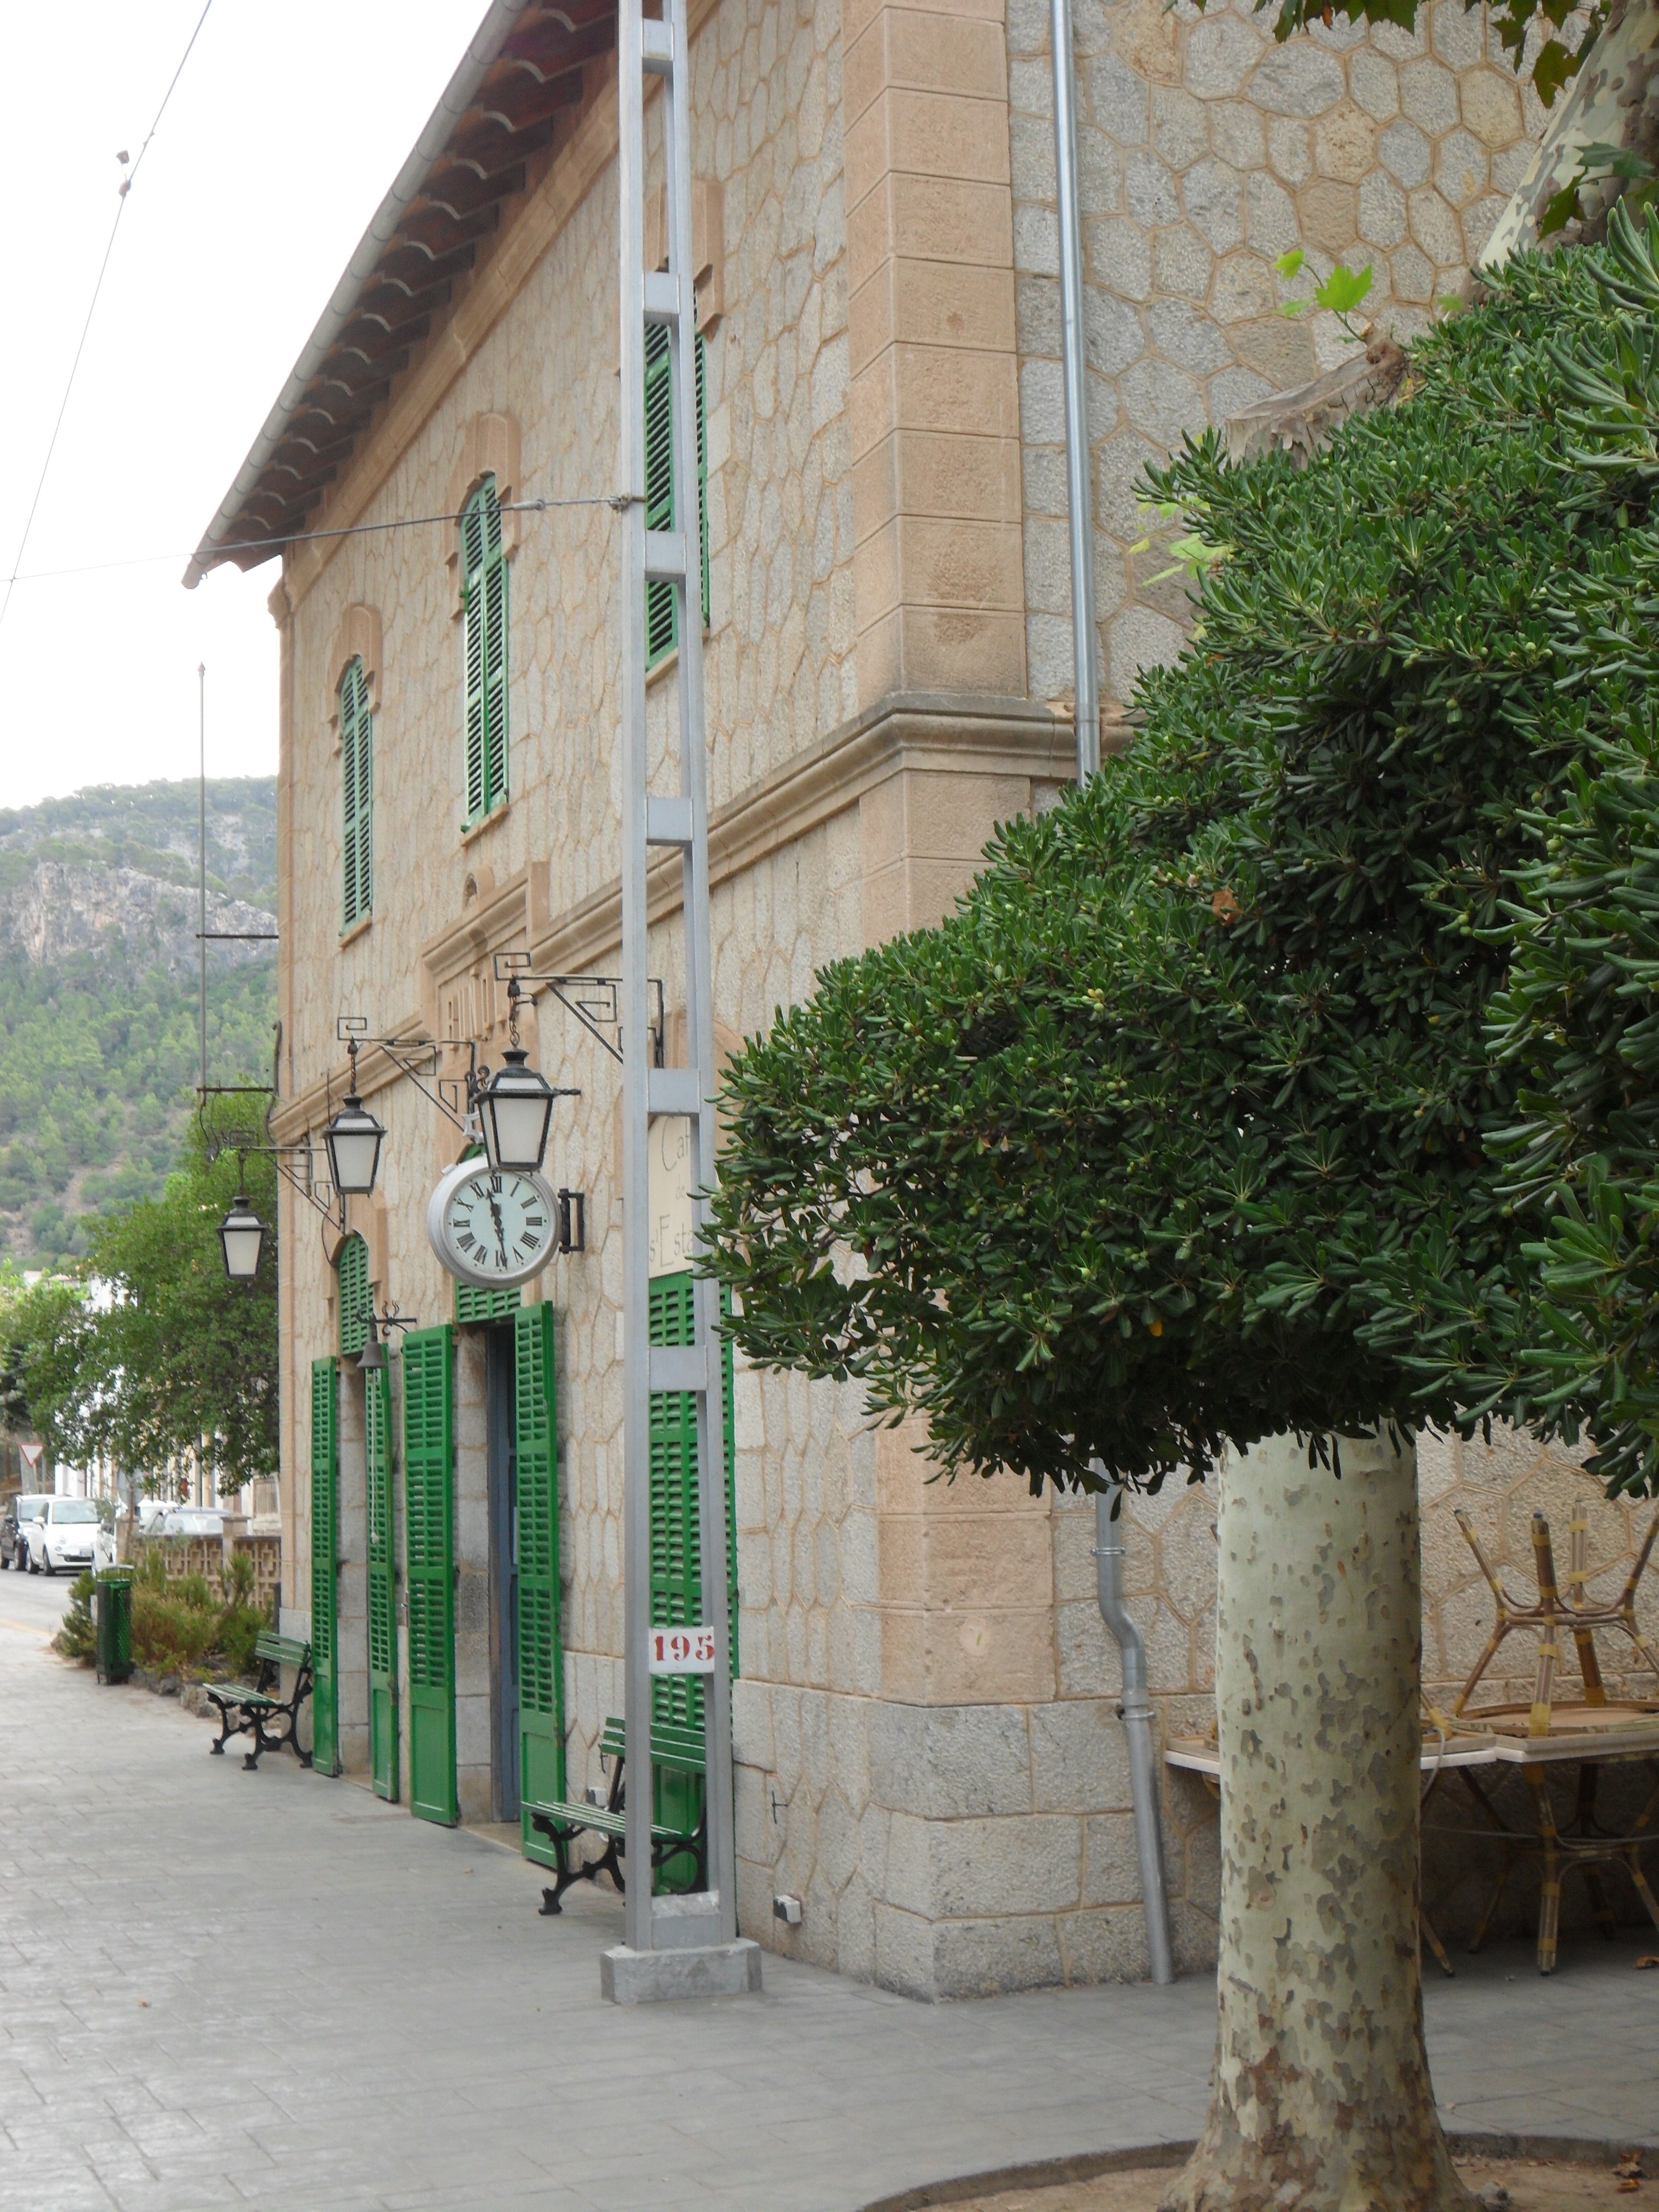
tree, architecture, street, house, town, home, wall, village, facade, property, courtyard, mallorca, estate, railway station, neighbourhood